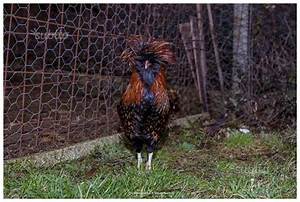
Label: chicken